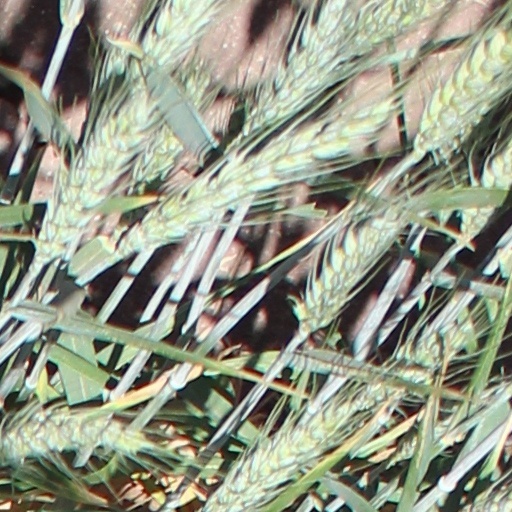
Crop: wheat